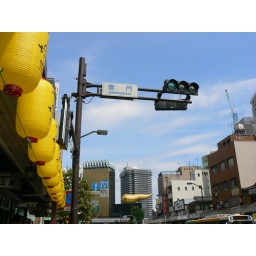
No kidding! That's what it's called! A rare moment of blue sky in Tokyo